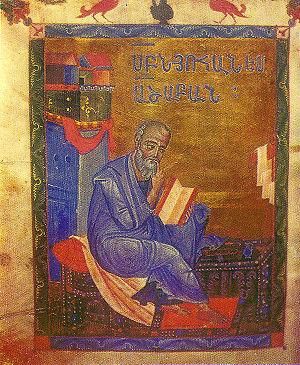
Toros Roslin, né vers 1210 et mort vers 1270, est le plus éminent des enlumineurs arméniens du Moyen Âge classique. Également copiste, il œuvre au scriptorium de Hromgla, principalement au service du Catholicos Constantin Iᵉʳ et de Héthoum Iᵉʳ, roi arménien de Cilicie, un royaume en contact avec l'Occident chrétien par l'intermédiaire des Croisés.